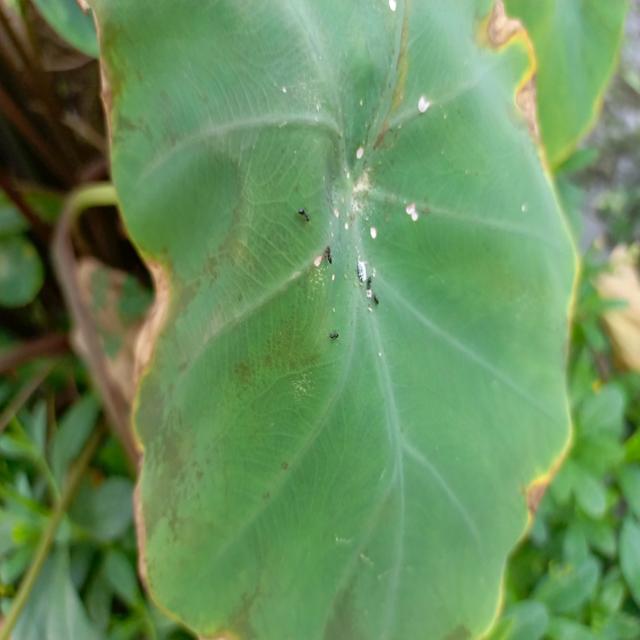
Label: Early_Blight